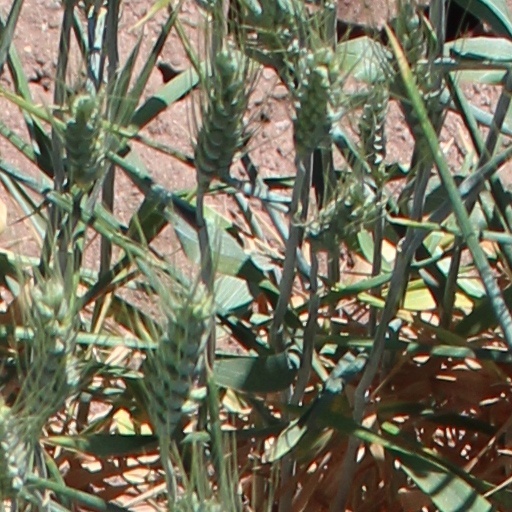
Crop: wheat